Poison Ivy II: Lily

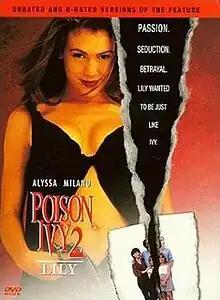
Official DVD cover

Poison Ivy II: Lily is a 1996 American direct-to-video erotic thriller film directed by Anne Goursaud, written by Chloe King and stars Alyssa Milano. It is a sequel to the 1992 film "Poison Ivy" and the second installment of the "Poison Ivy" film series.